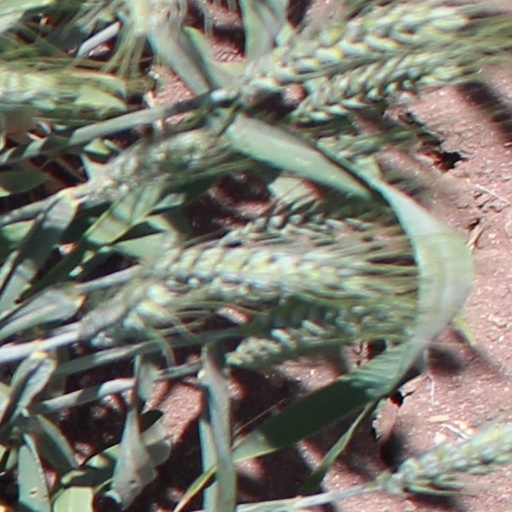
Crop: wheat